Pope Adrian IV

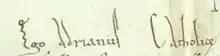
image of Pope Adrian's signature

Probably Adrian's "most striking" donation to England, however, was the Papal Bull "Laudabiliter" of 1155. This was supposedly made either while Adrian was in Benevento or had moved on to Florento. John of Salisbury later claimed credit, writing how "at my request [Adrian] conceded and gave Ireland as a hereditary possession to the illustrious king of the English, Henry II". This granted the island of Ireland to Henry II in fee simple. Adrian's justification was that, since the Donation of Constantine, countries within Christendom were the Pope's to distribute as he would. The claim of "Vicarius Christi" which Adrian inherited allowed him, he believed, to wield the temporal power of his subjects through them. Sayers suggests that "while some kind of Irish mission" was clearly intended by Adrian, the precise nature of the grant remains unclear. Duggan, also notes that neither Henry or Adrian ever seems to have referred to it in their own letters again: "whatever Adrian granted, and he did grant something, there is no reliable evidence" as to its nature or what it comprised.